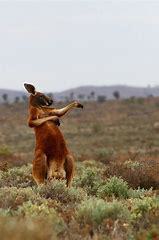
Brand: KangaROOS
Model: 100